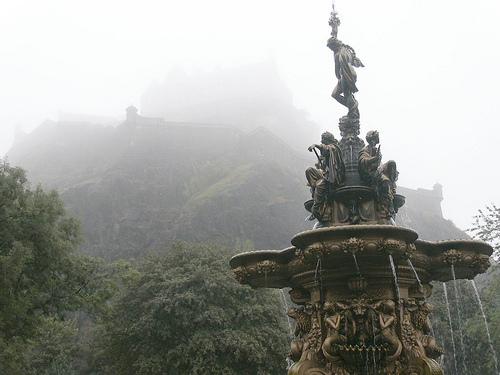
Weather: foggy or hazy